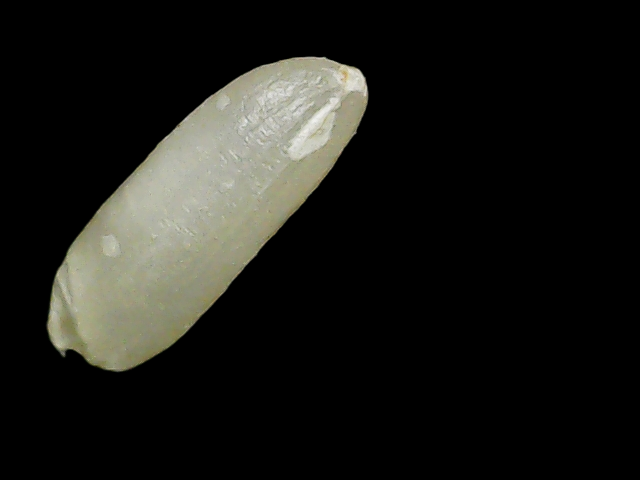
Rice variety: Binadhan26